British Columbia Highway 28

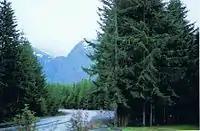
Highway 28 in Strathcona Park

Highway 28's total length is . Starting in Gold River at the shore of Muchalat Inlet, Highway 28 follows the Gold and Heber Rivers northeast for before entering Strathcona Provincial Park. The highway winds its way east through the park, following the Elk River, for , then hugs Upper Campbell Lake for another to its junction with the road to Westmin Mines. 37 km later (23 mi), the highway enters the city limits of Campbell River, finally terminating later at a junction with Highways 19 and 19A, in the northern part of the city.